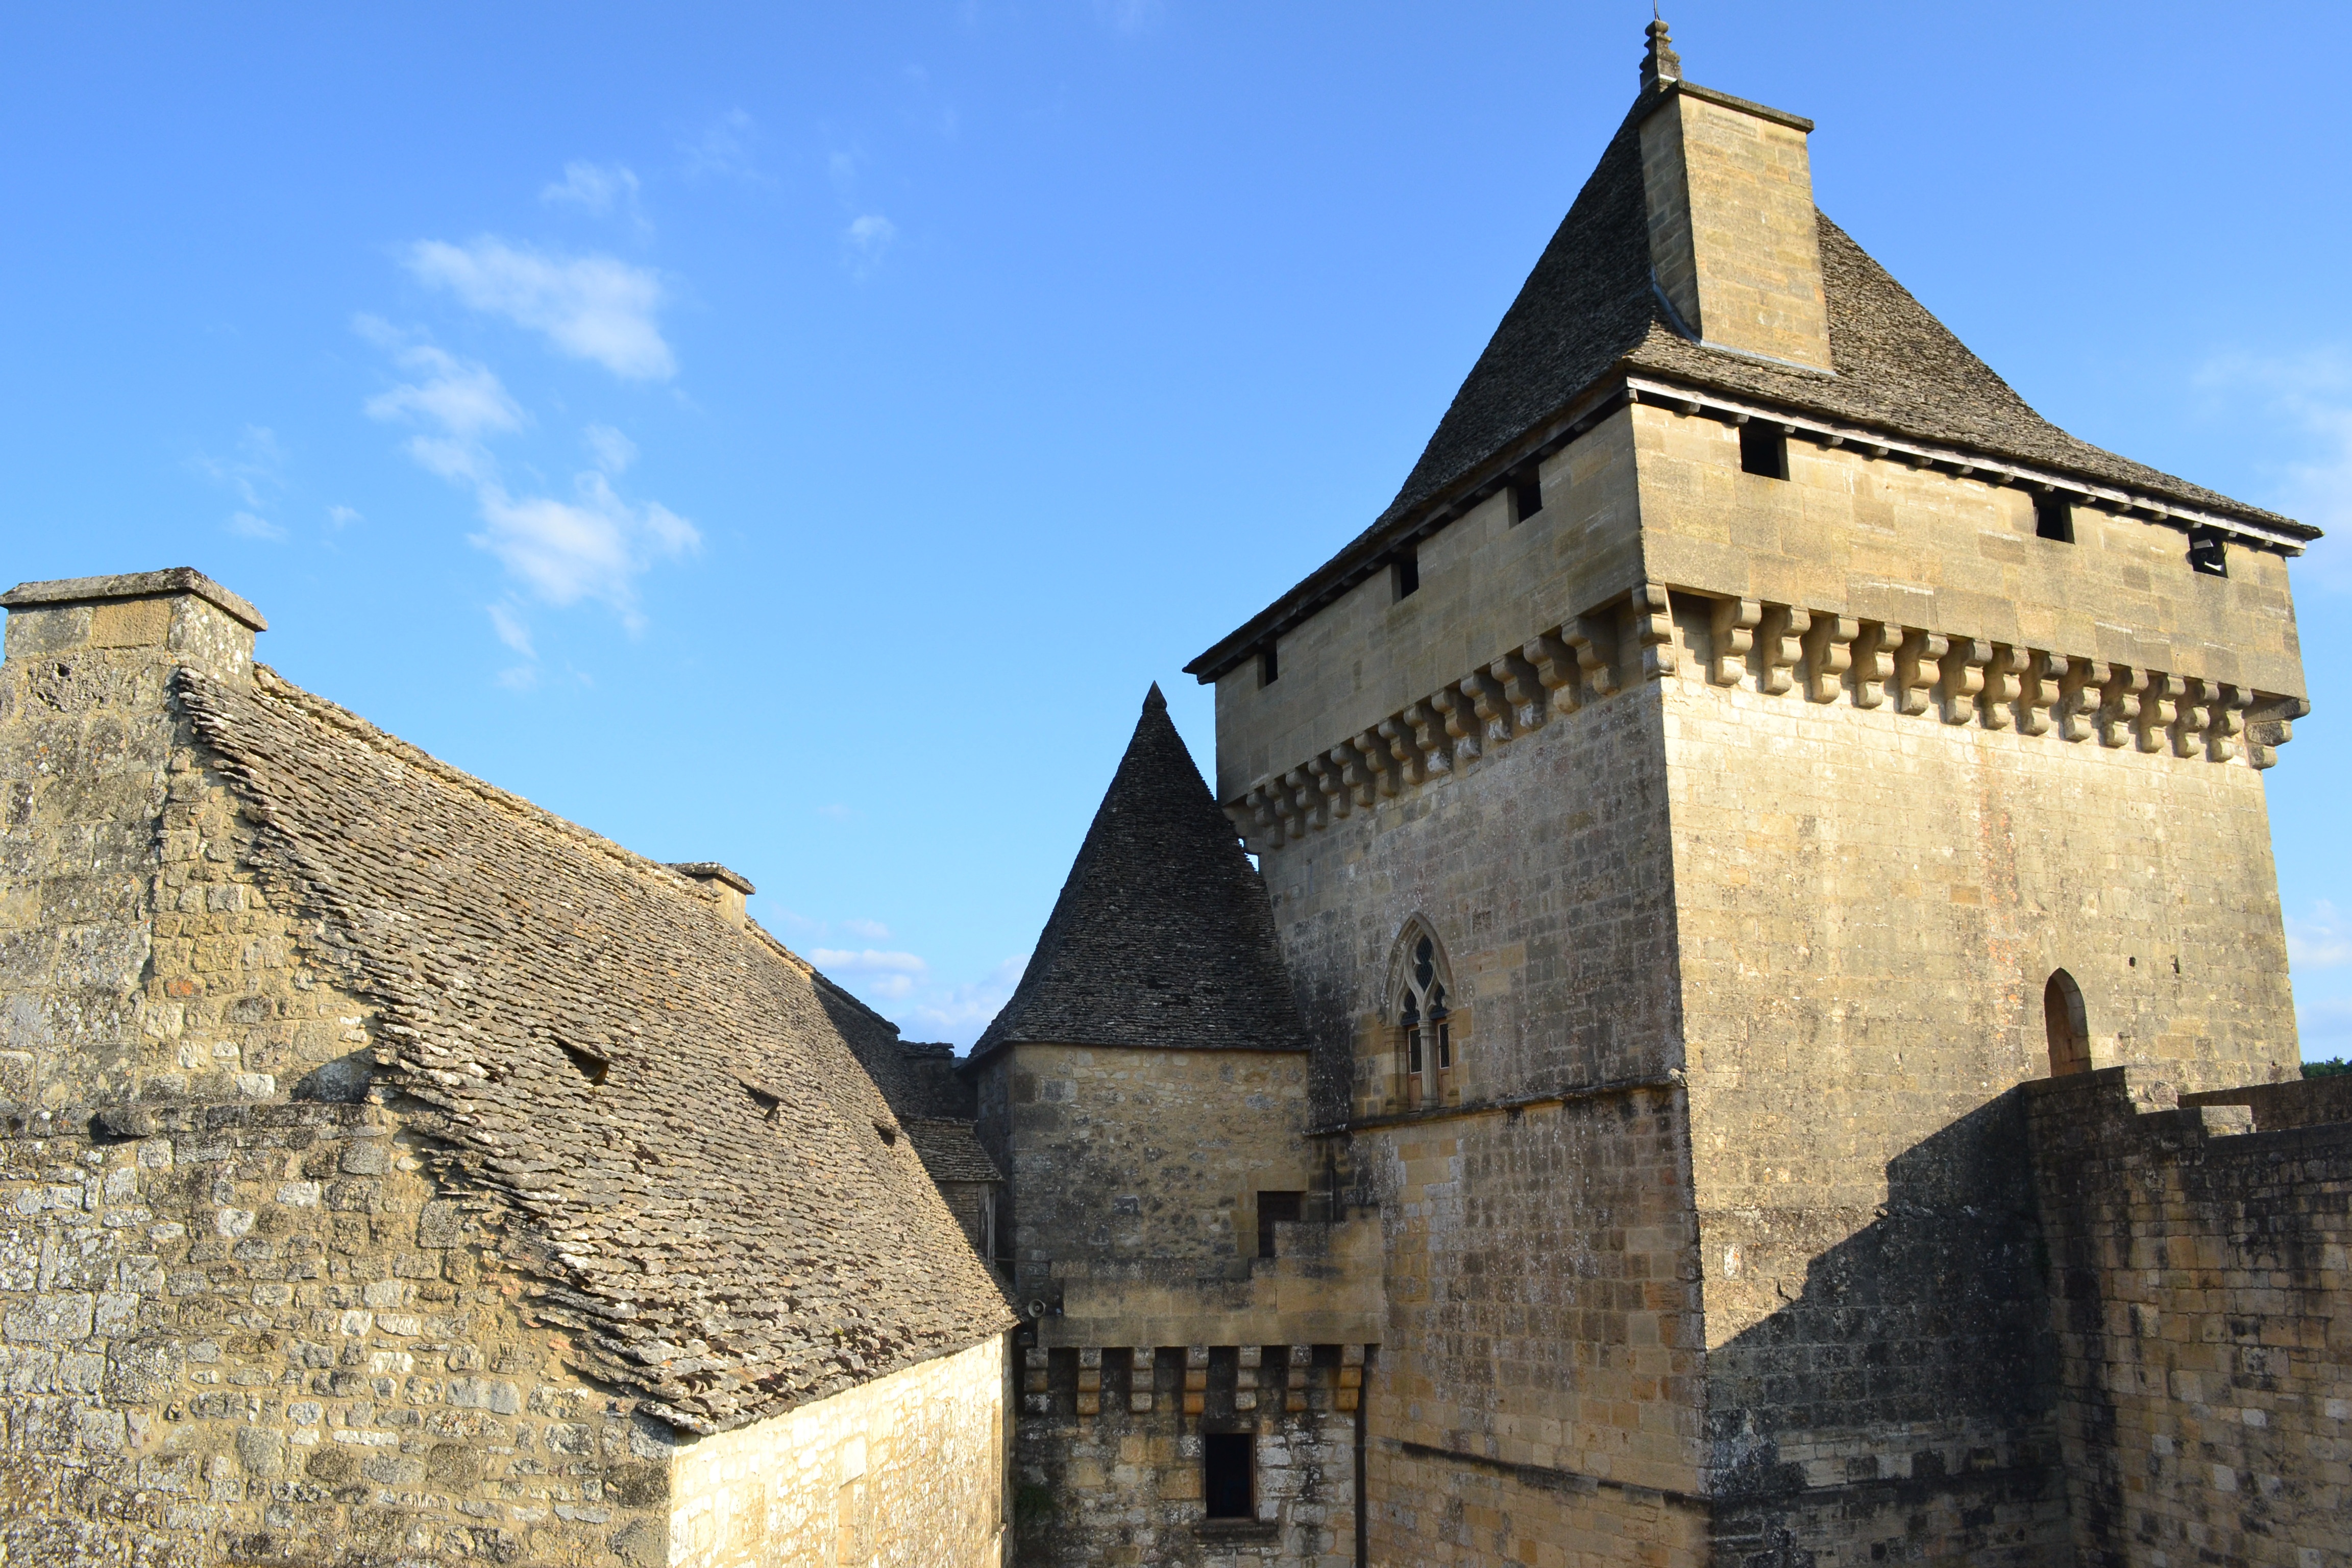
town, roof, building, chateau, village, castle, stone wall, fortification, fortress, monastery, dordogne, middle ages, castle wall, medieval castle, middle age, medieval tower, historic site, ancient history, ch teau de castelnaud, castelnaud chapel